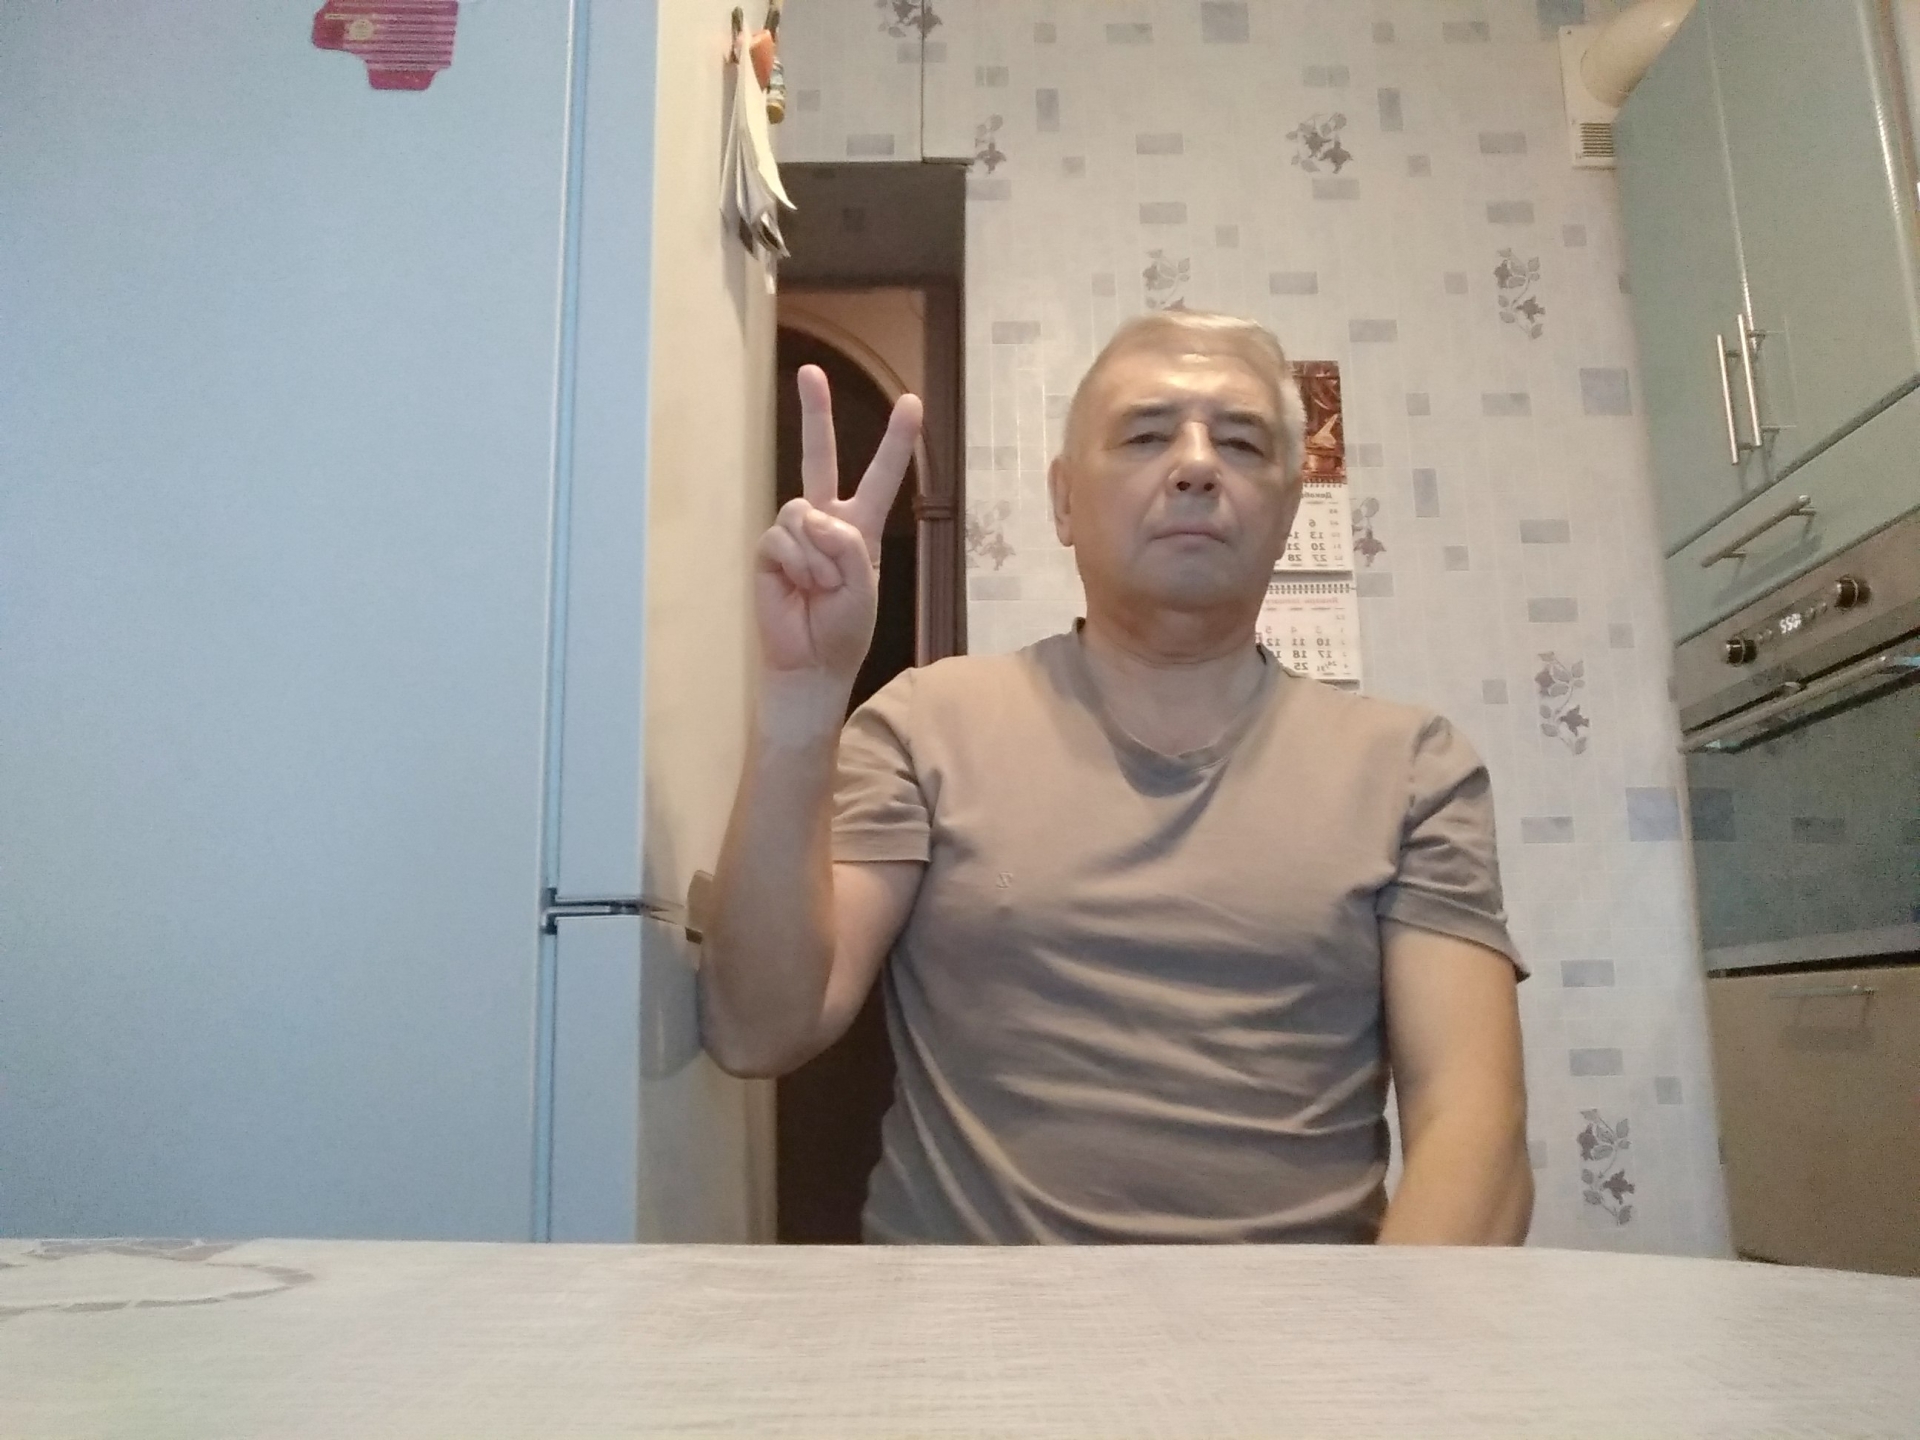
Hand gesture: peace